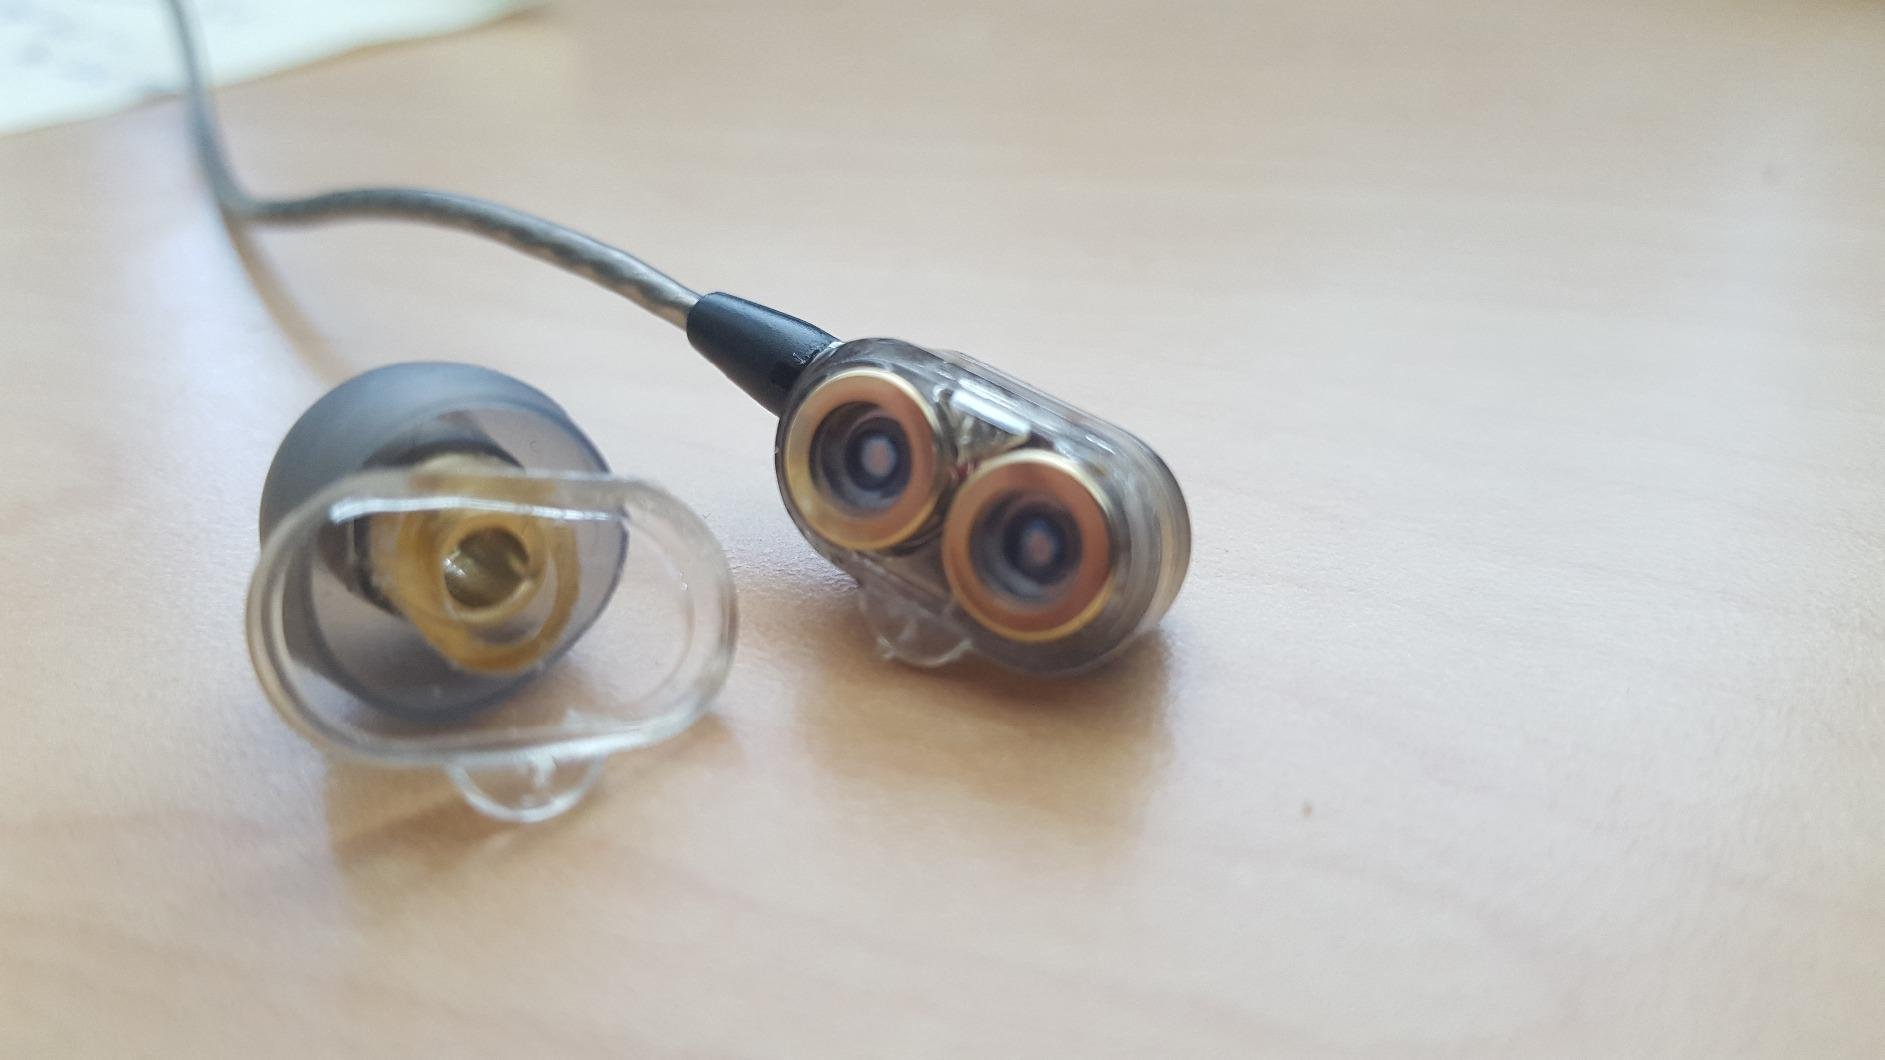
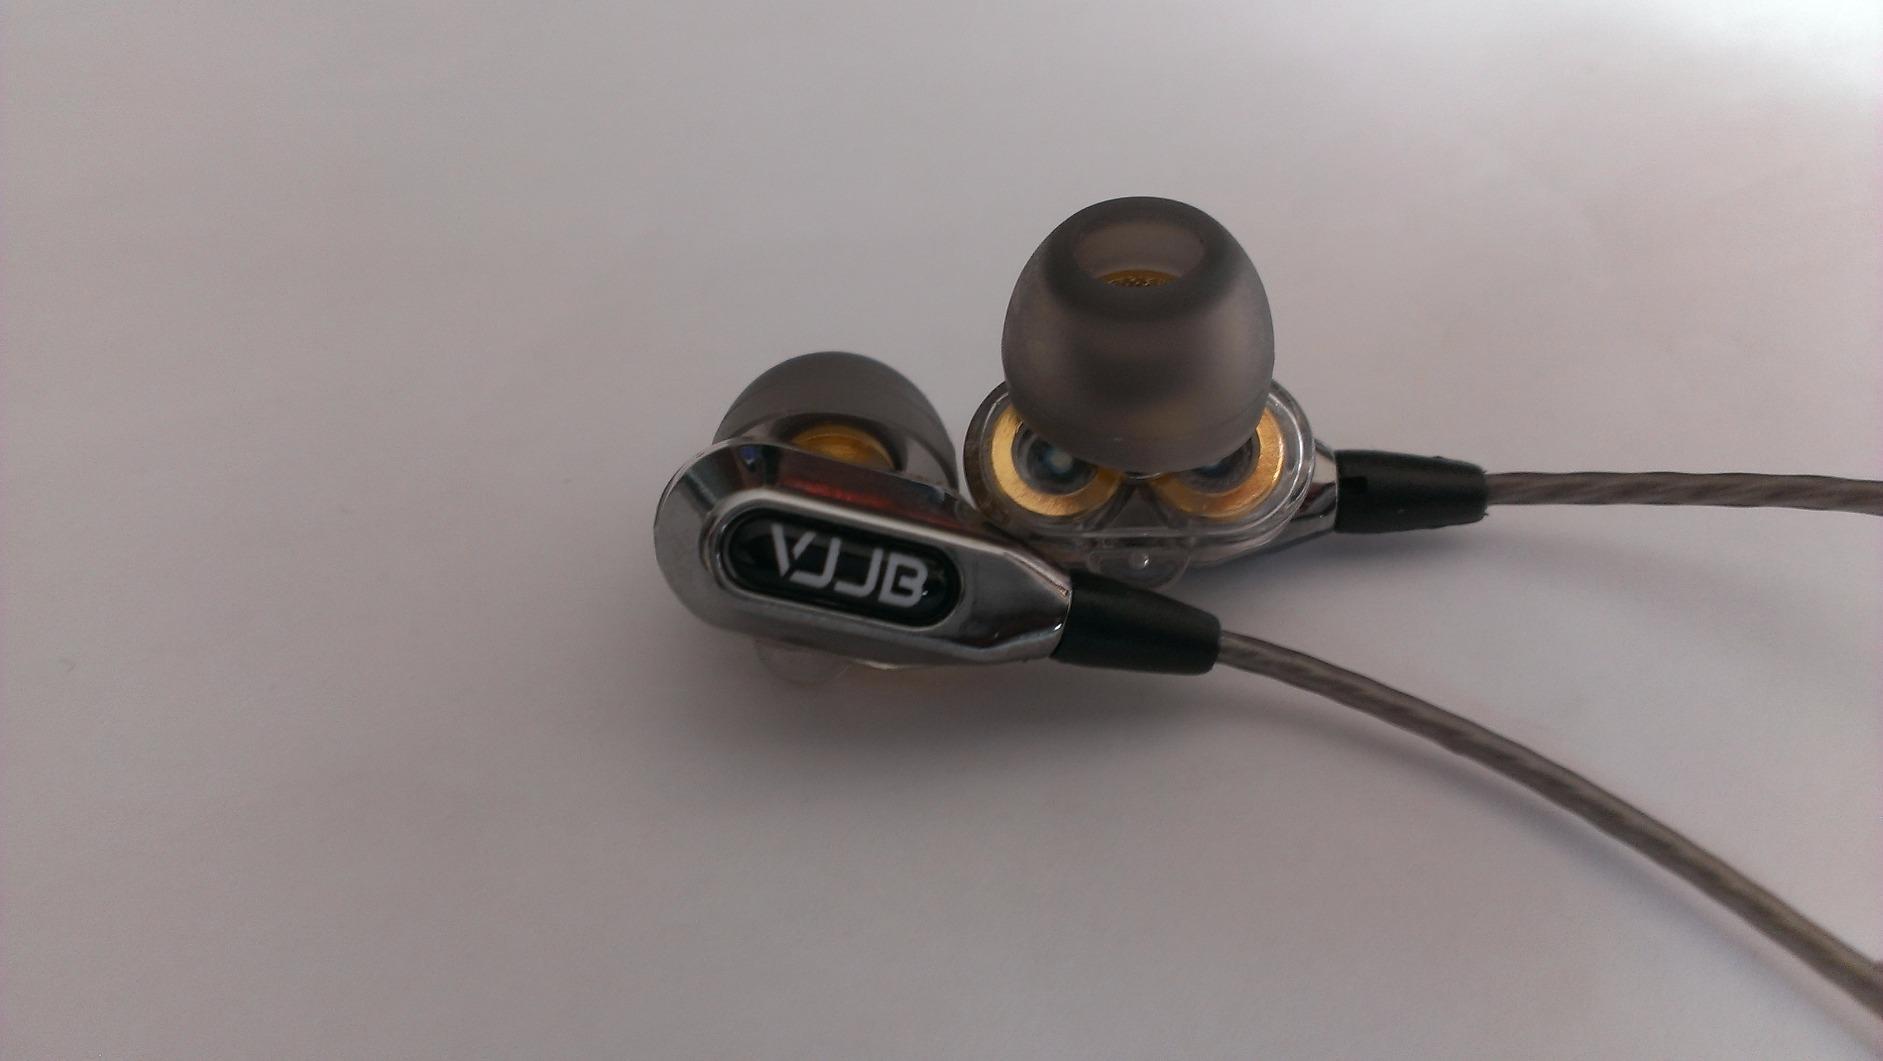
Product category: headphones
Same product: yes